Vladeck Houses

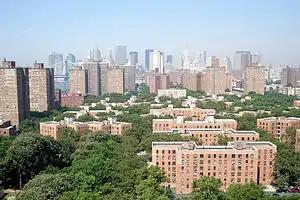
Vladeck Houses is the group of six-story buildings in the foreground.

Vladeck Houses is a public housing development built and maintained by the New York City Housing Authority on the Lower East Side of Manhattan.